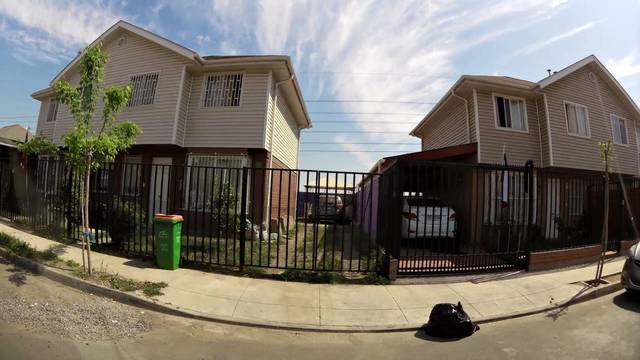
Region: Chile
Coordinates: -33.592, -70.599